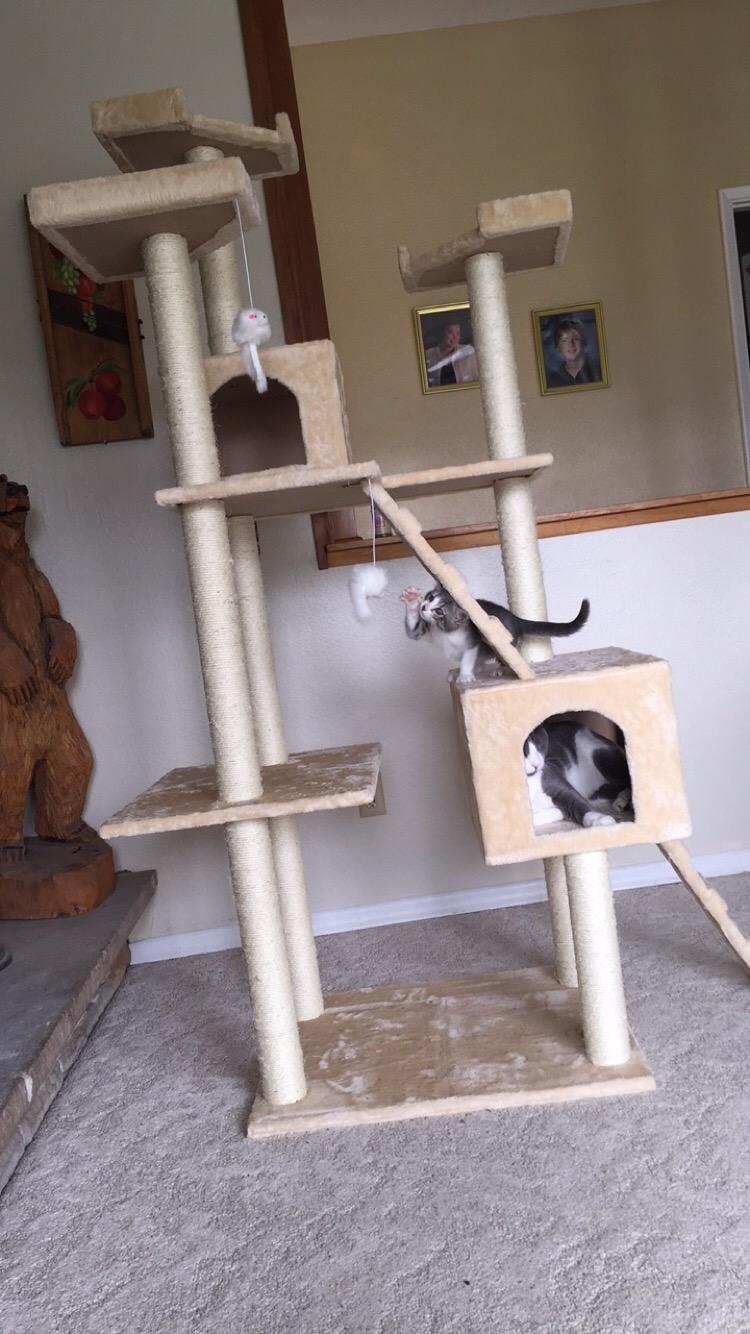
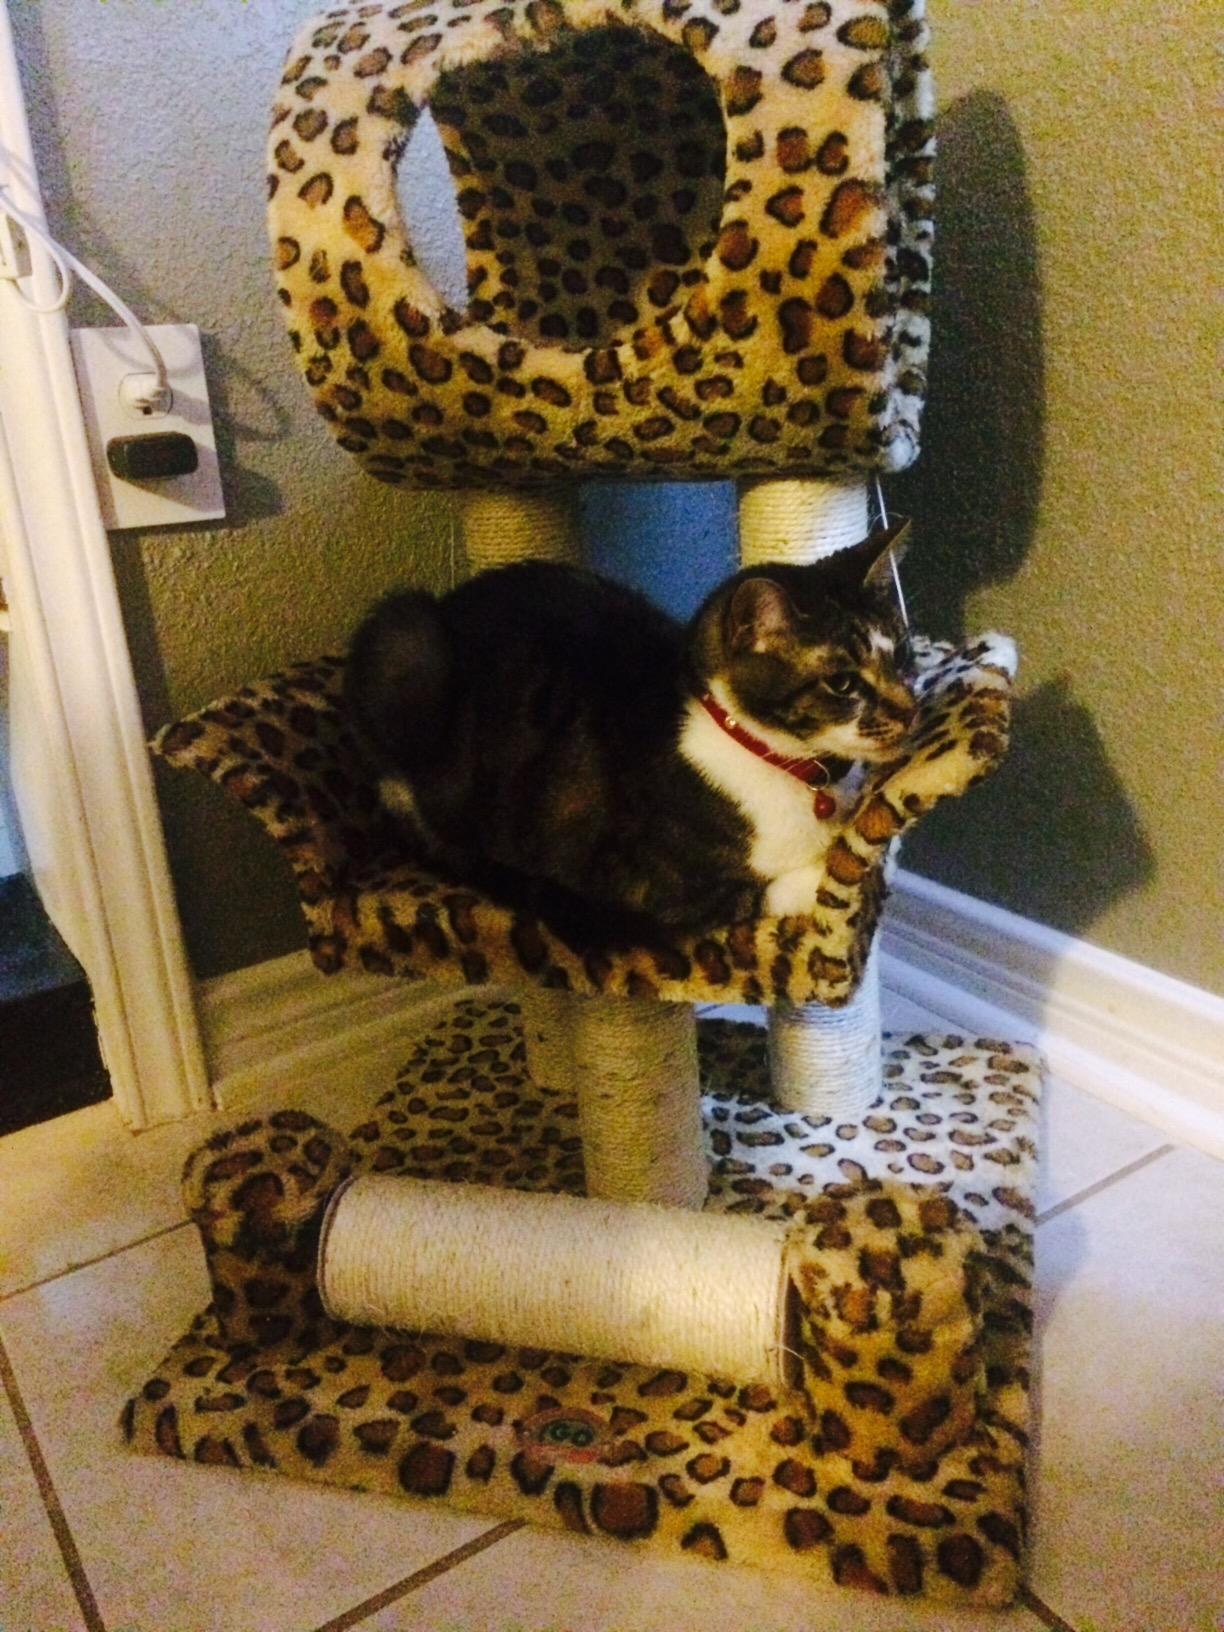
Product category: items_cat tree
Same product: no